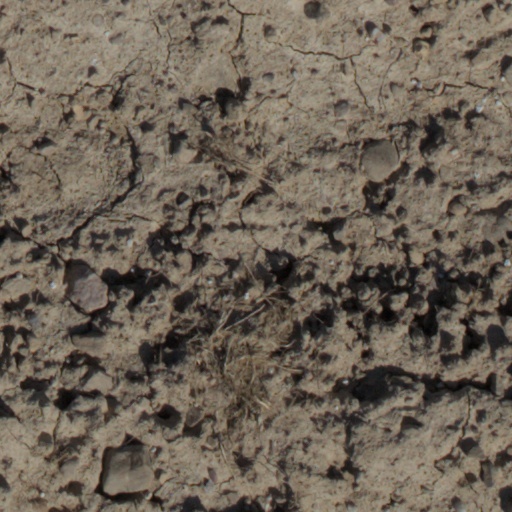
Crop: wheat